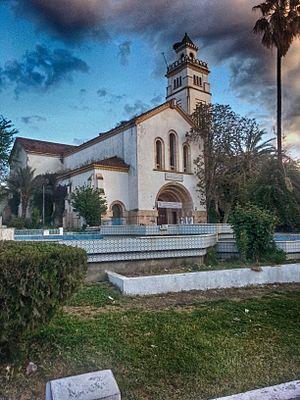
Ancienne église de Béja (2015)
L'église Notre-Dame-du-Rosaire de Béja, située dans la ville de Béja en Tunisie, est une ancienne église catholique construite entre 1936 et 1938. Cédée au gouvernement tunisien en 1964, elle est transformée en complexe culturel.
Cette page présente la liste des 132 églises catholiques de Tunisie encore existantes au moment de l’indépendance du pays en 1956.
Béja est une ville du Nord-Ouest de la Tunisie située à une centaine de kilomètres de Tunis et à une cinquantaine de kilomètres de la frontière tuniso-algérienne.